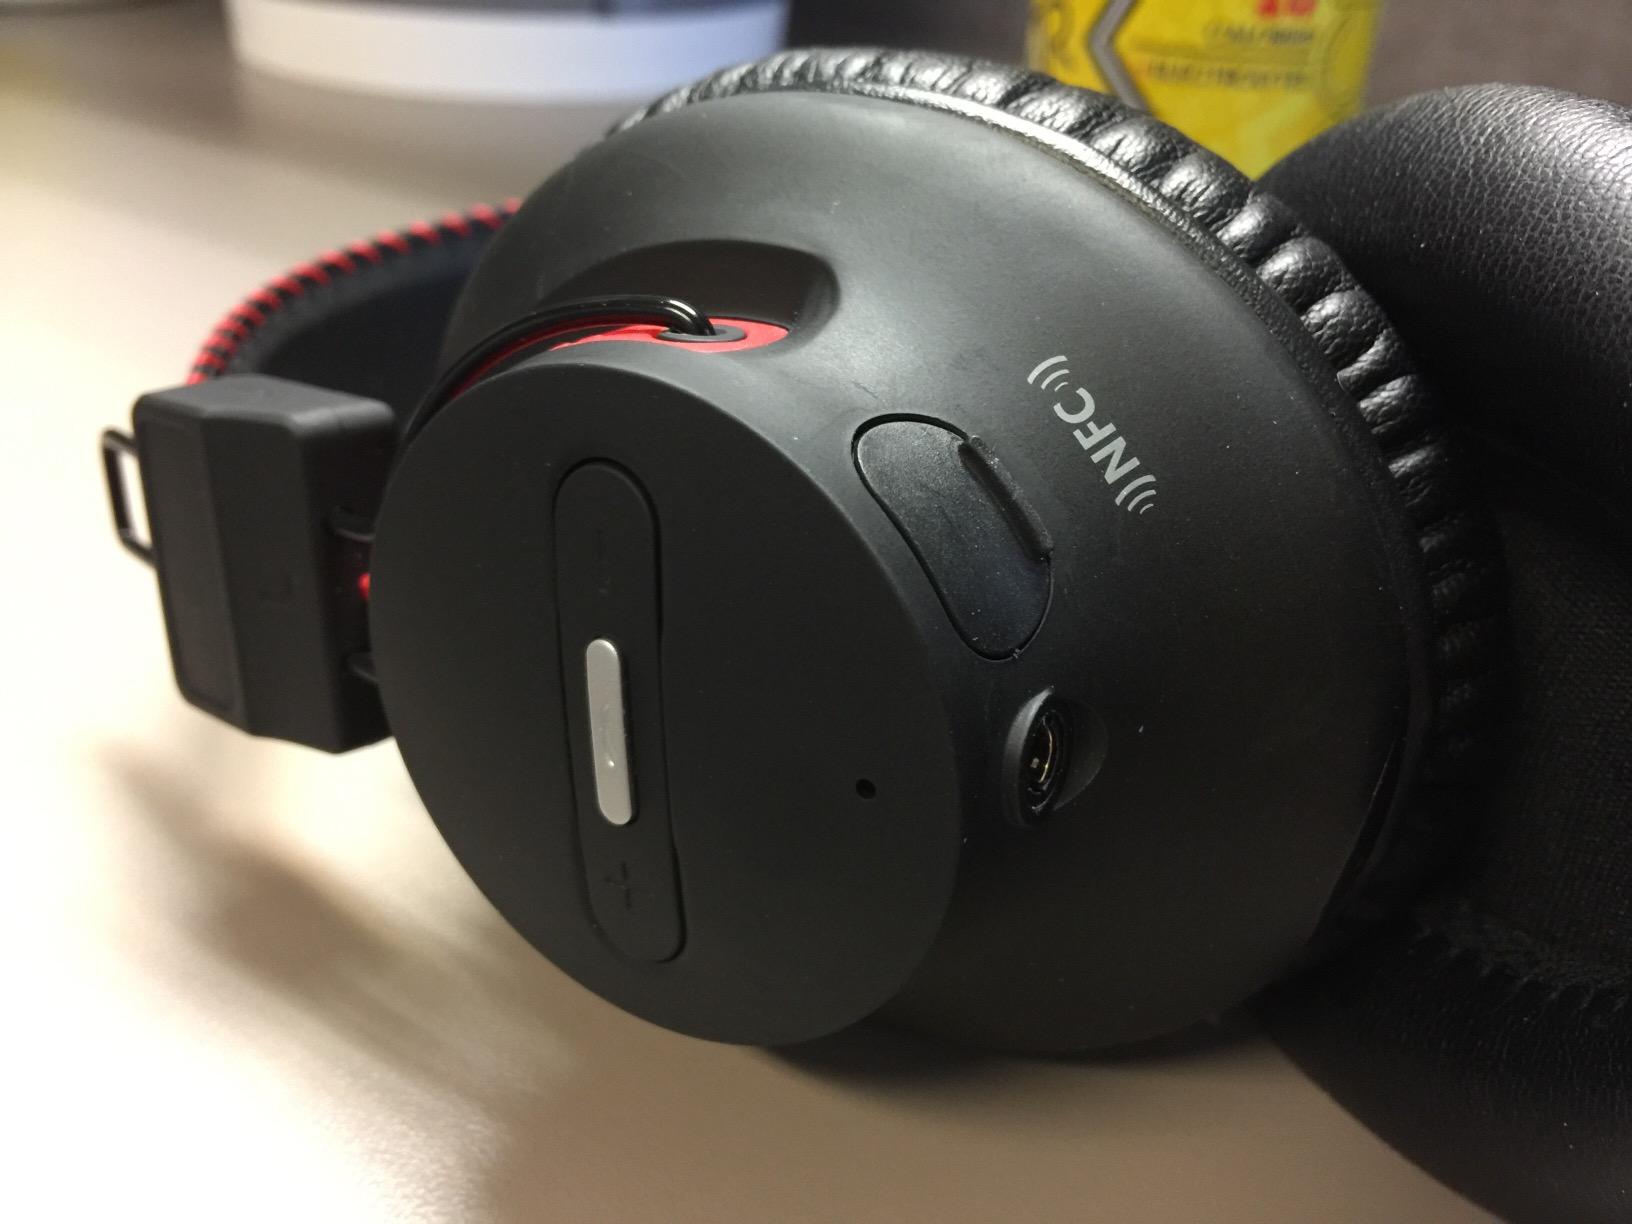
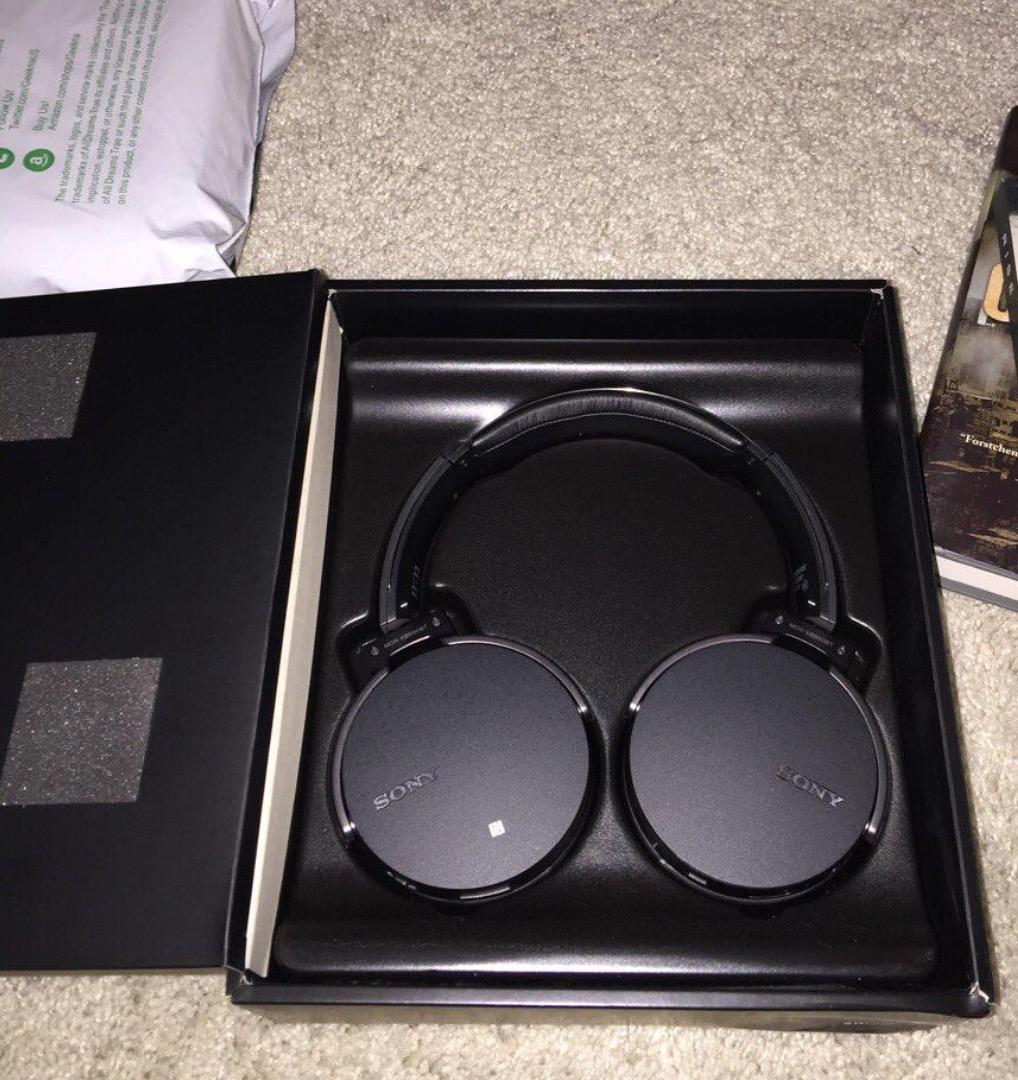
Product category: headphones
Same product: no